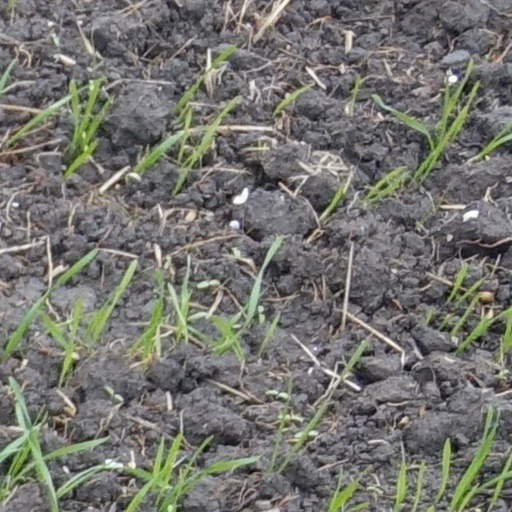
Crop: wheat